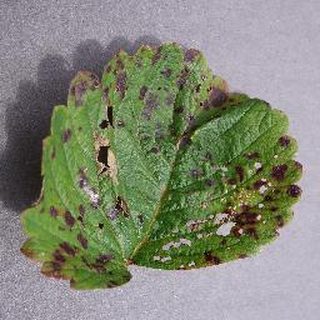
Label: strawberry_leaf_scorch